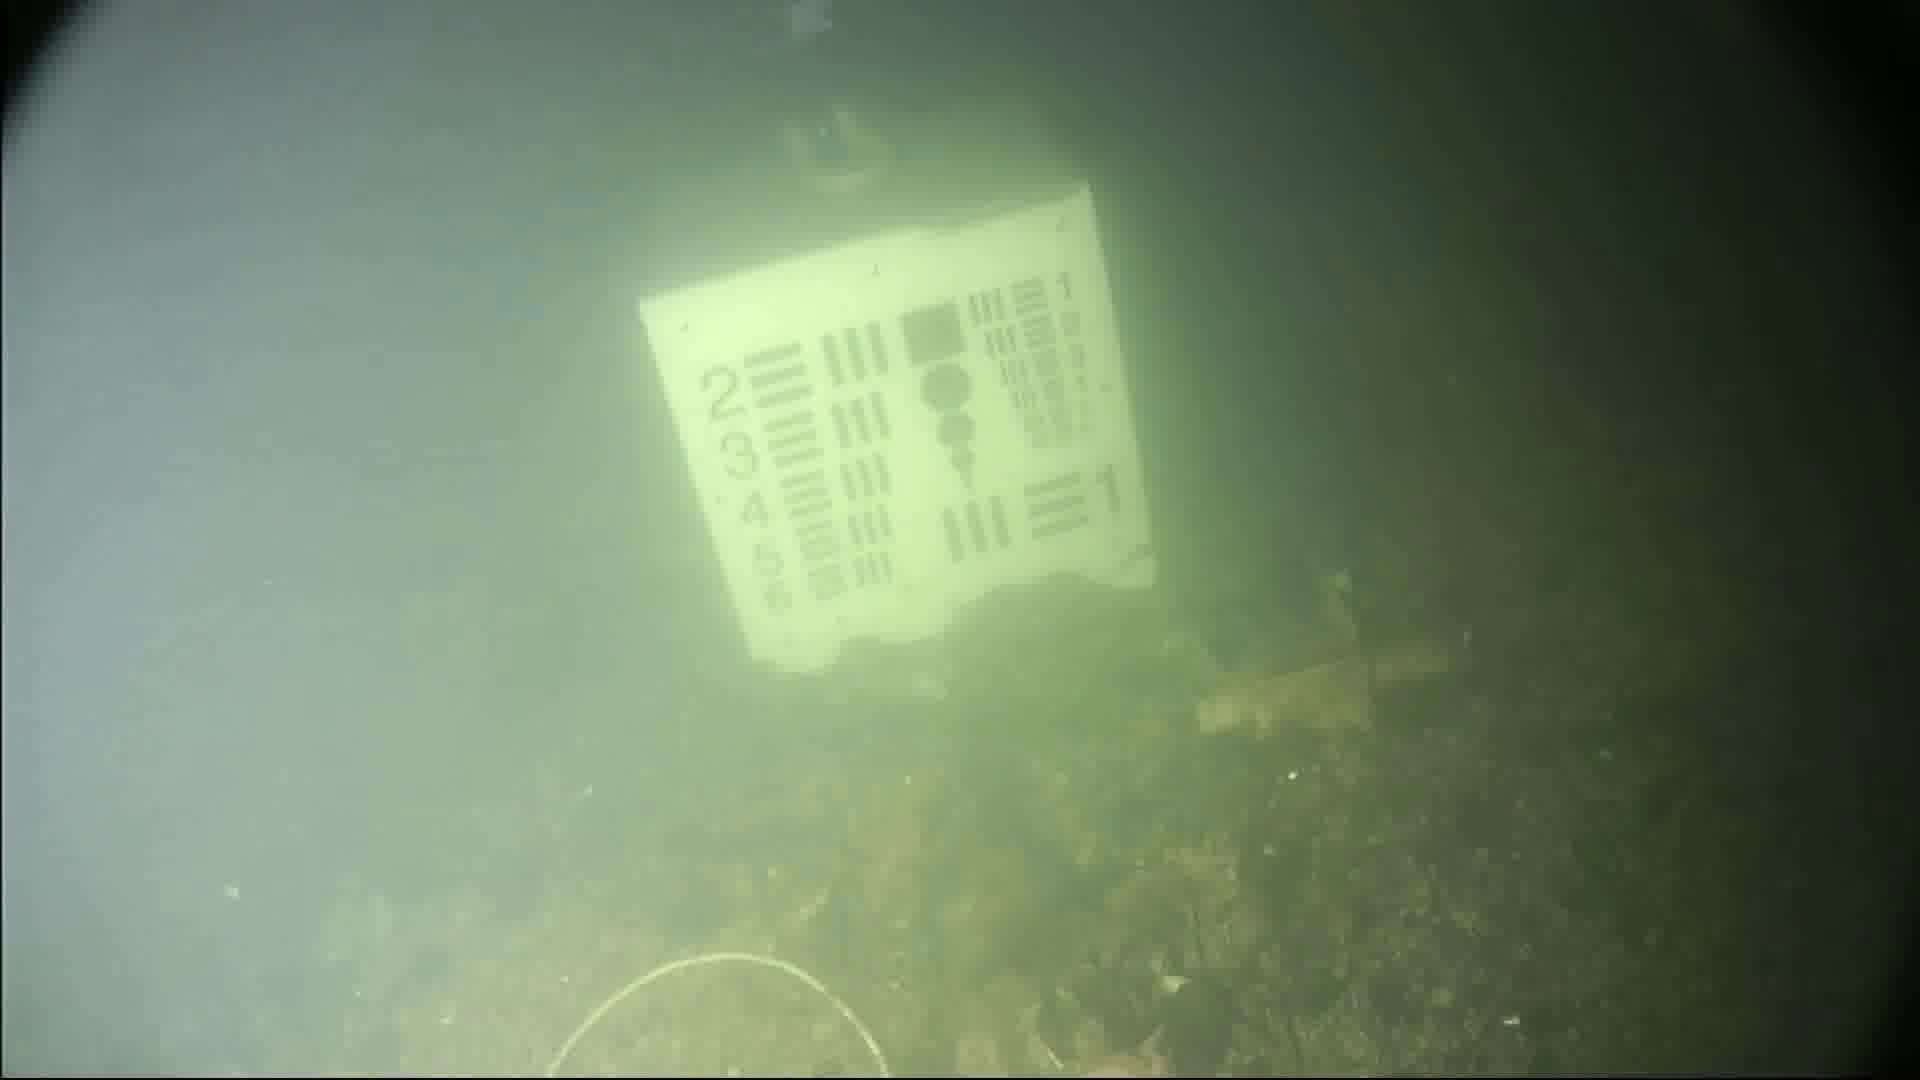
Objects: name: jellyfish